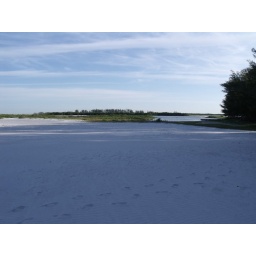
the forest shade covers the beach in the early morning